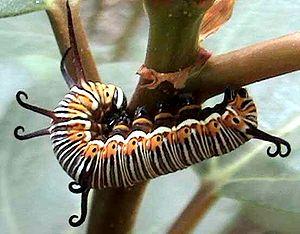
Euploea core est un insecte lépidoptère de la famille des Nymphalidae, de la sous-famille des Danainae et du genre Euploea.